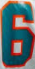
Number: 6